Bristol Historic District

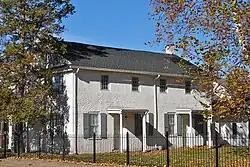
Bristol Friends Meetinghouse

The Bristol Historic District in Bristol, Pennsylvania was included on the National Register of Historic Places in 1987. The district has over 300 buildings, a few dating back to the early eighteenth century. It includes 28 acres, which is the area of the original town as laid out in 1697 and is bounded by the Delaware River, and Lincoln, Pond, Cedar, and Mill Streets. Most of the buildings are residential and only 22 are considered to be non-historic intrusions to the district.